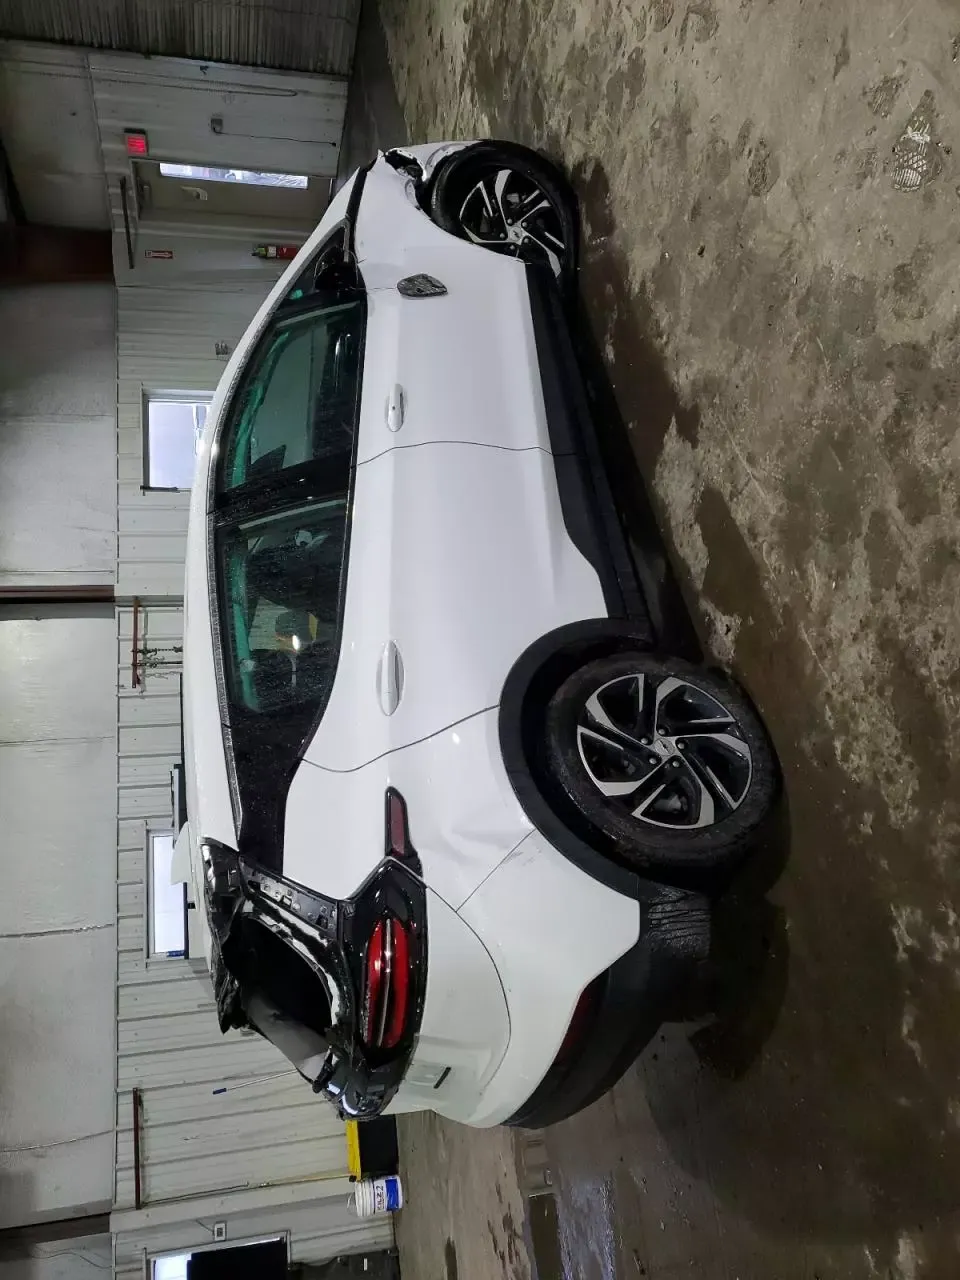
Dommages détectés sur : aile avant droite, aile arrière droite, pare-choc arrière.
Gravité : mineur